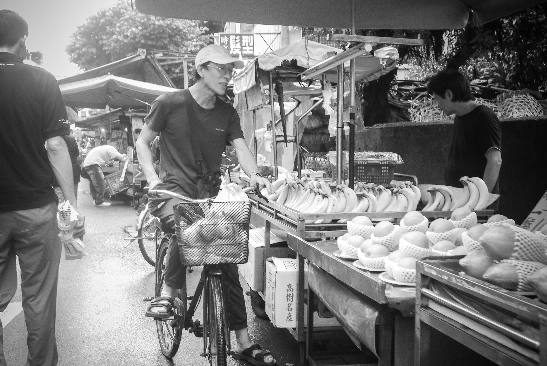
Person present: Yes